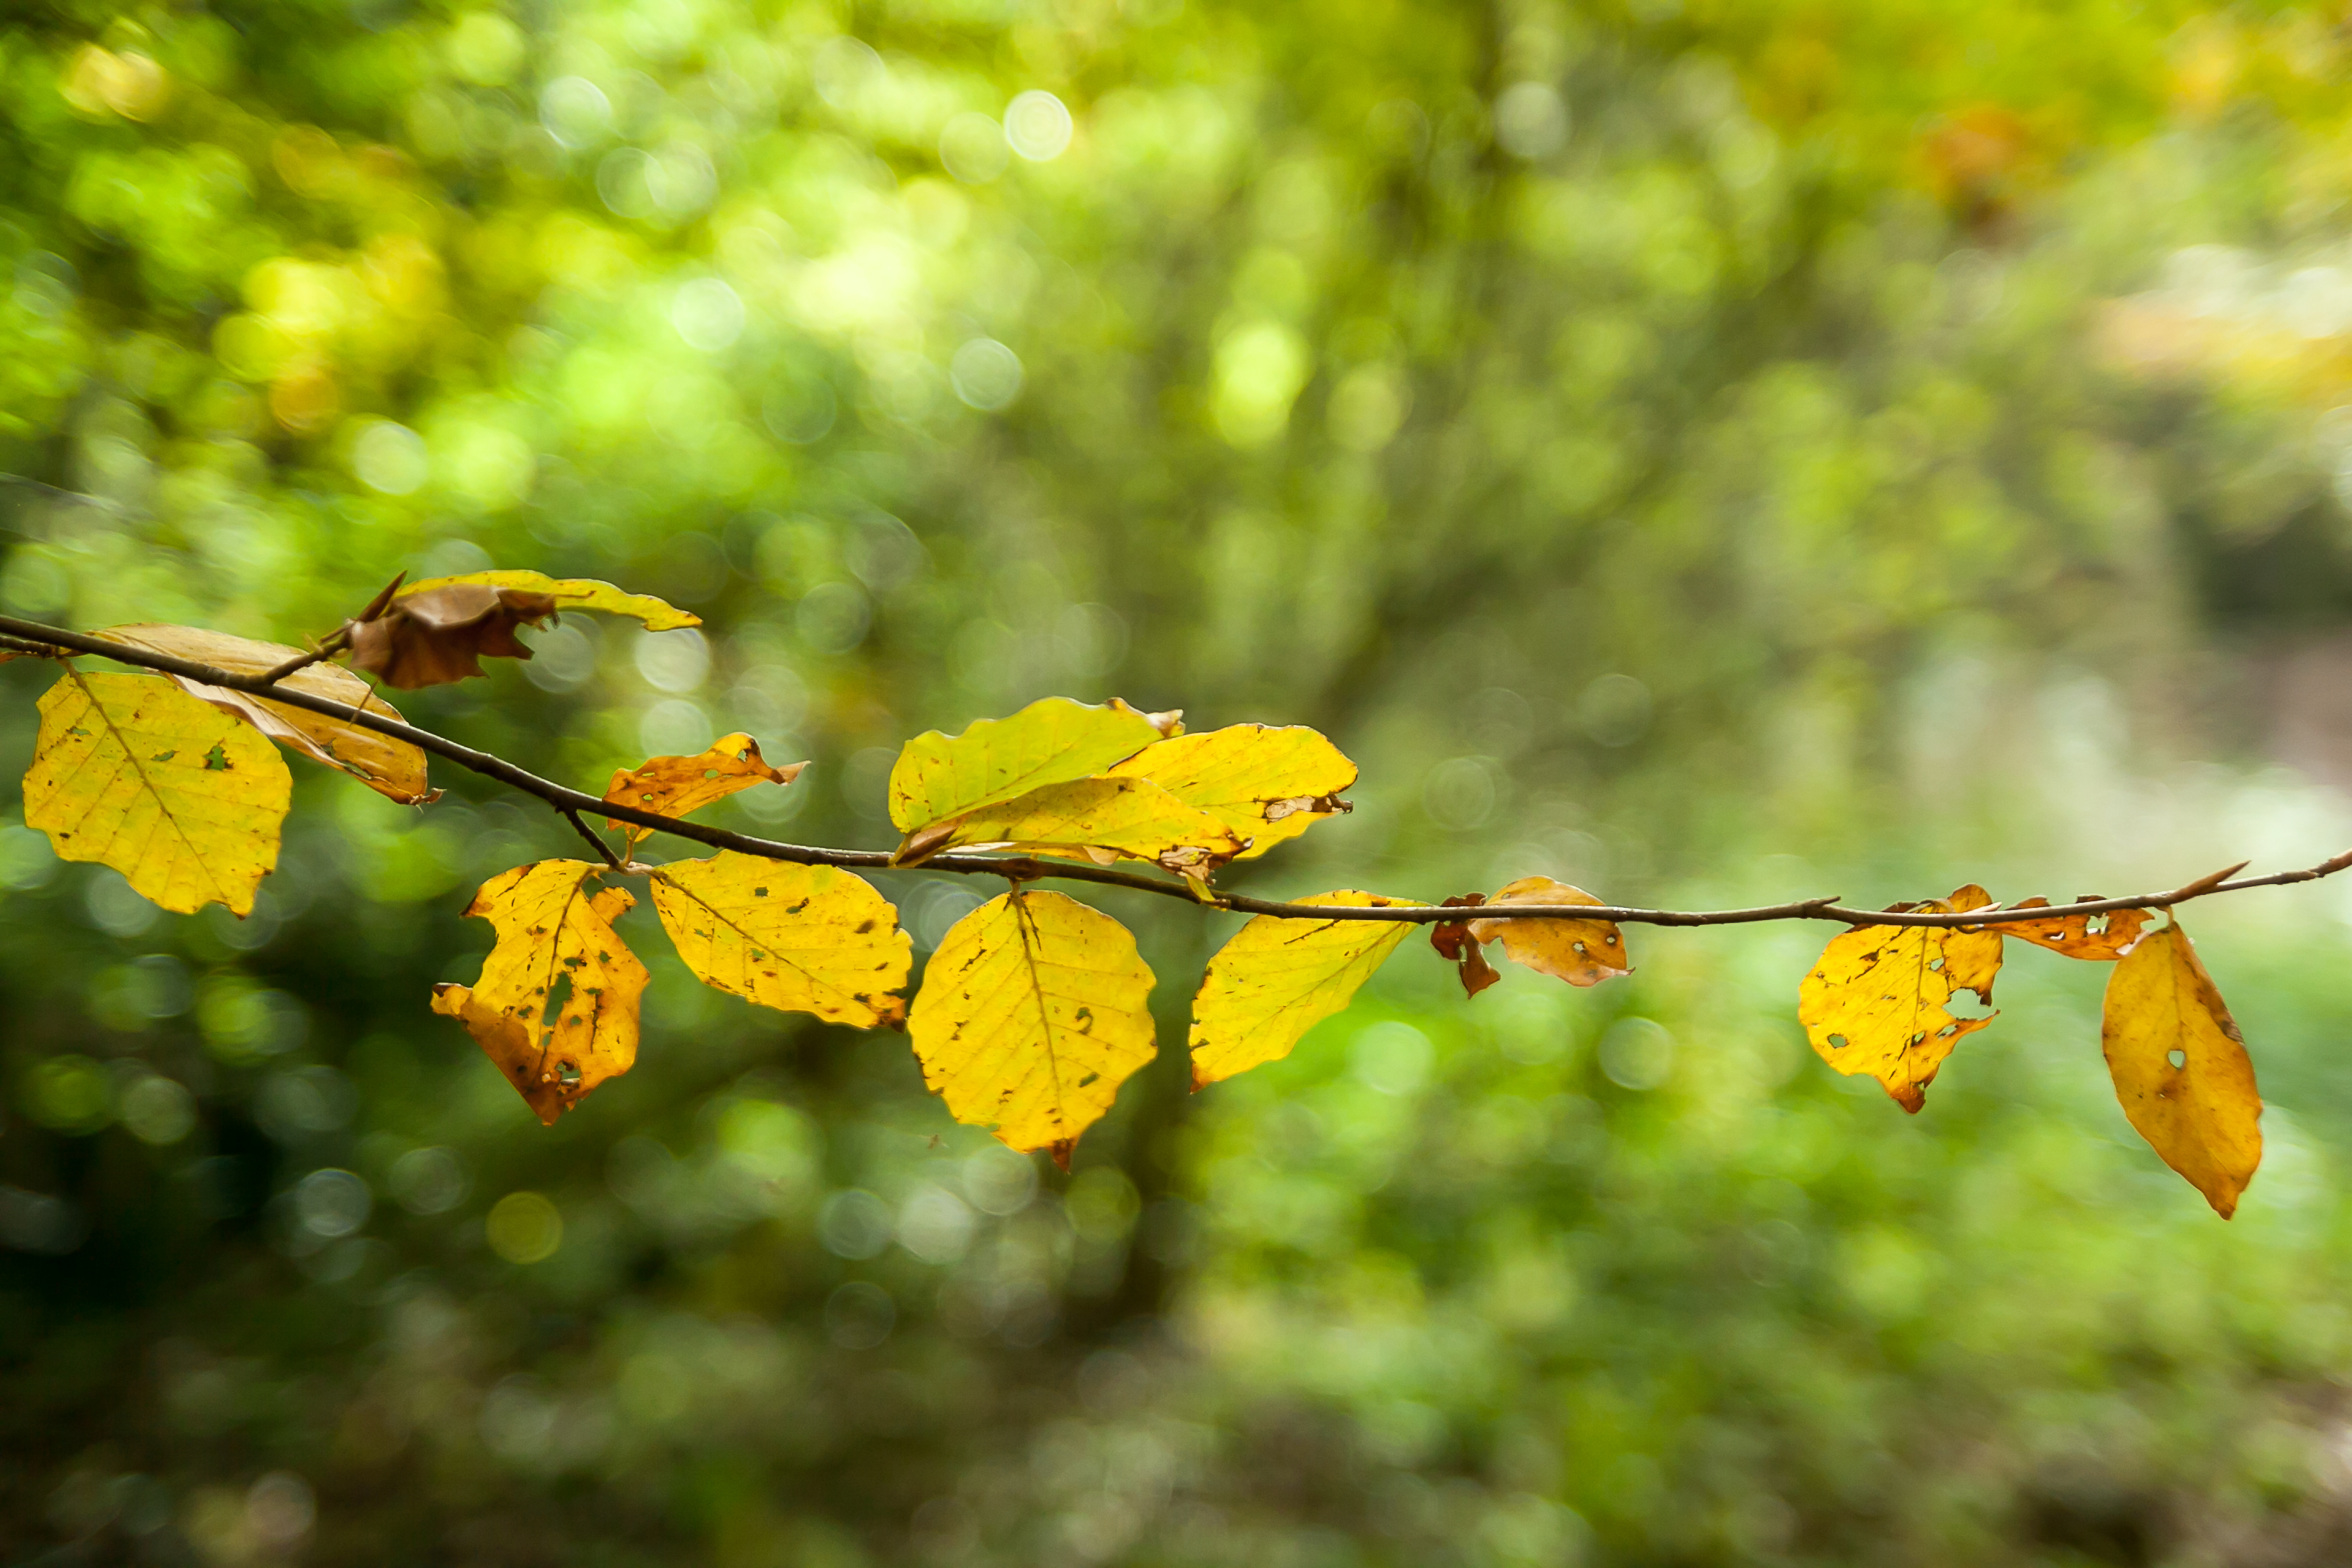
autumn, leaves, yellow, leaf, branch, tree, twig, natural landscape, natural environment, plant, flower, woody plant, botany, sunlight, spring, deciduous, sky, forest, woodland, beech, plant stem, flowering plant, temperate broadleaf and mixed forest